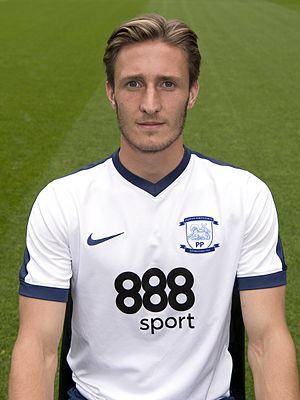
Benjamin Keith Davies, né le 11 août 1995 à Barrow-in-Furness, est un footballeur anglais. Il évolue depuis 2013 dans le club de Preston North End, au poste de défenseur ou milieu de terrain.